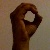
The image shows a hand gesture representing the letter 'O' in Indian Sign Language.